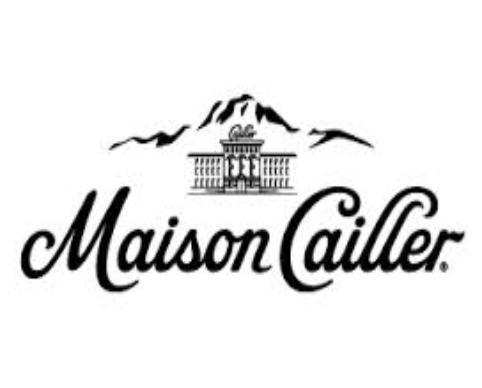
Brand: Cailler
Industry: Food